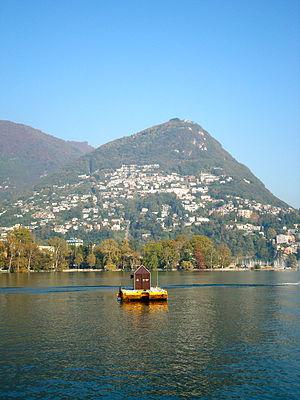
Camera Obscura sur le Lugano dans le cadre de l'exposition ""Una finestra sul mondo"" Italiano: Camera Obscura sul Lago di Lugano, durante la mostra ""Una finestra sul mondo""